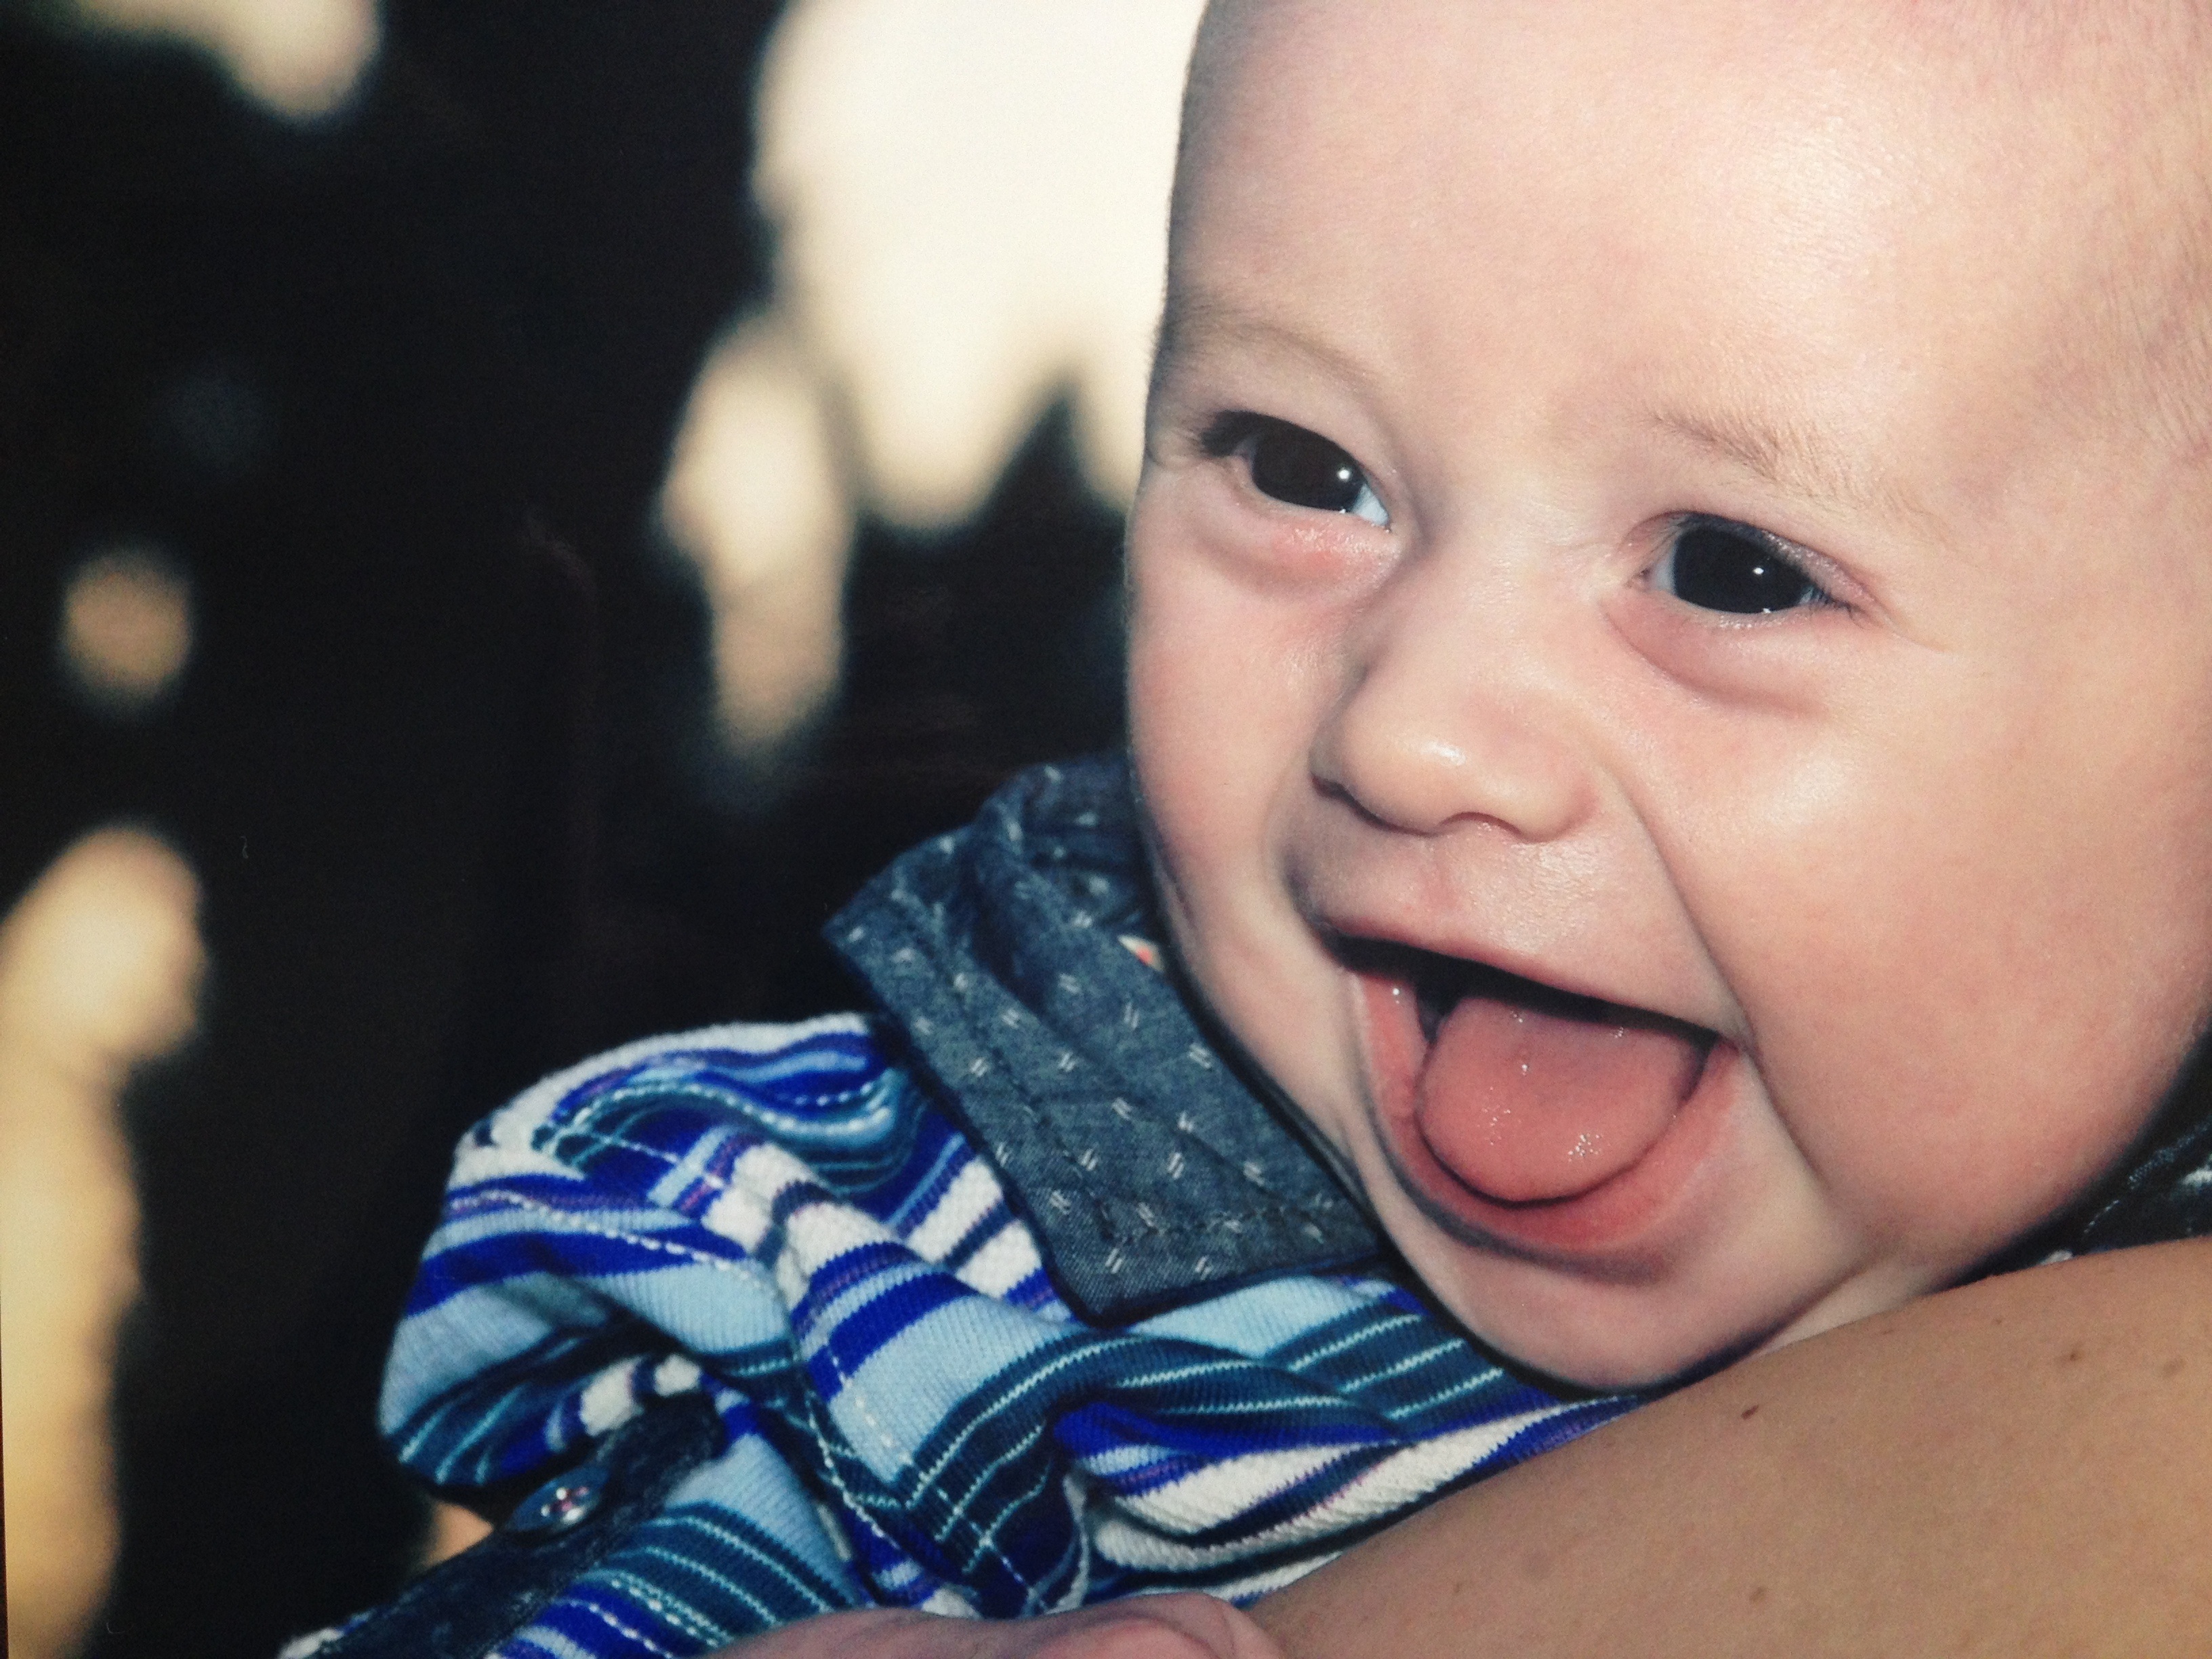
person, people, cute, portrait, young, child, blue, baby, facial expression, smile, face, happy, infant, toddler, eye, skin, organ, laughter, emotion